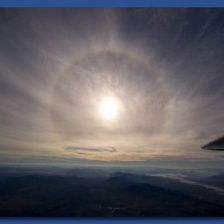
Cloud type: Cirrostratus